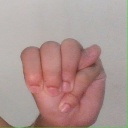
अक्षर: म